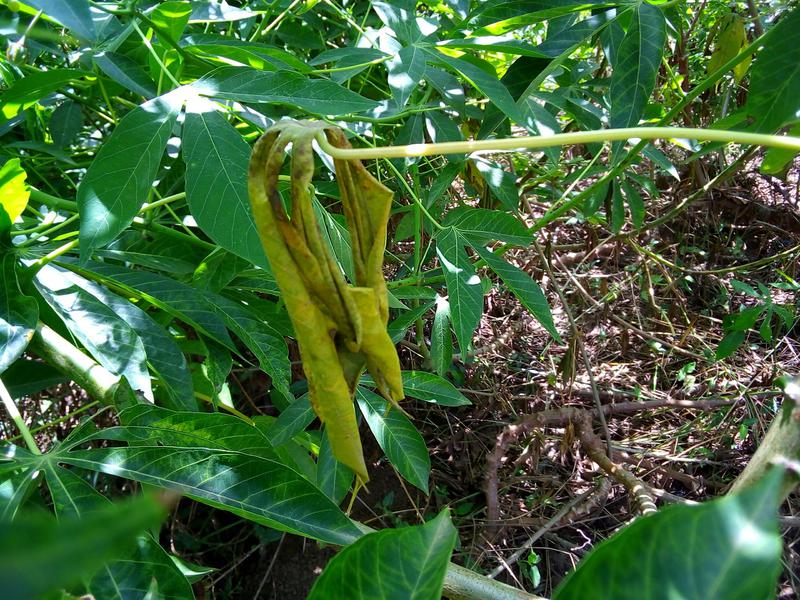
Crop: cassava
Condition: healthy